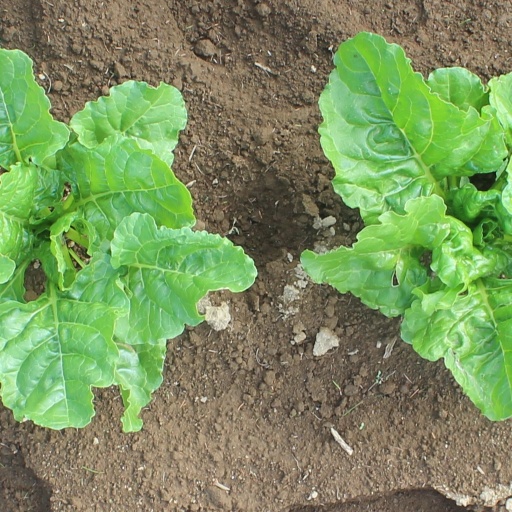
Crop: sugar beet